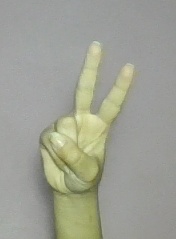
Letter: taa